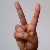
The image shows a hand gesture representing the letter 'V' in Indian Sign Language.